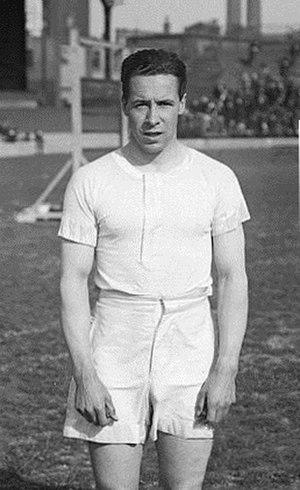
Henry Maitland Macintosh était un ancien athlète britannique, spécialiste du sprint.